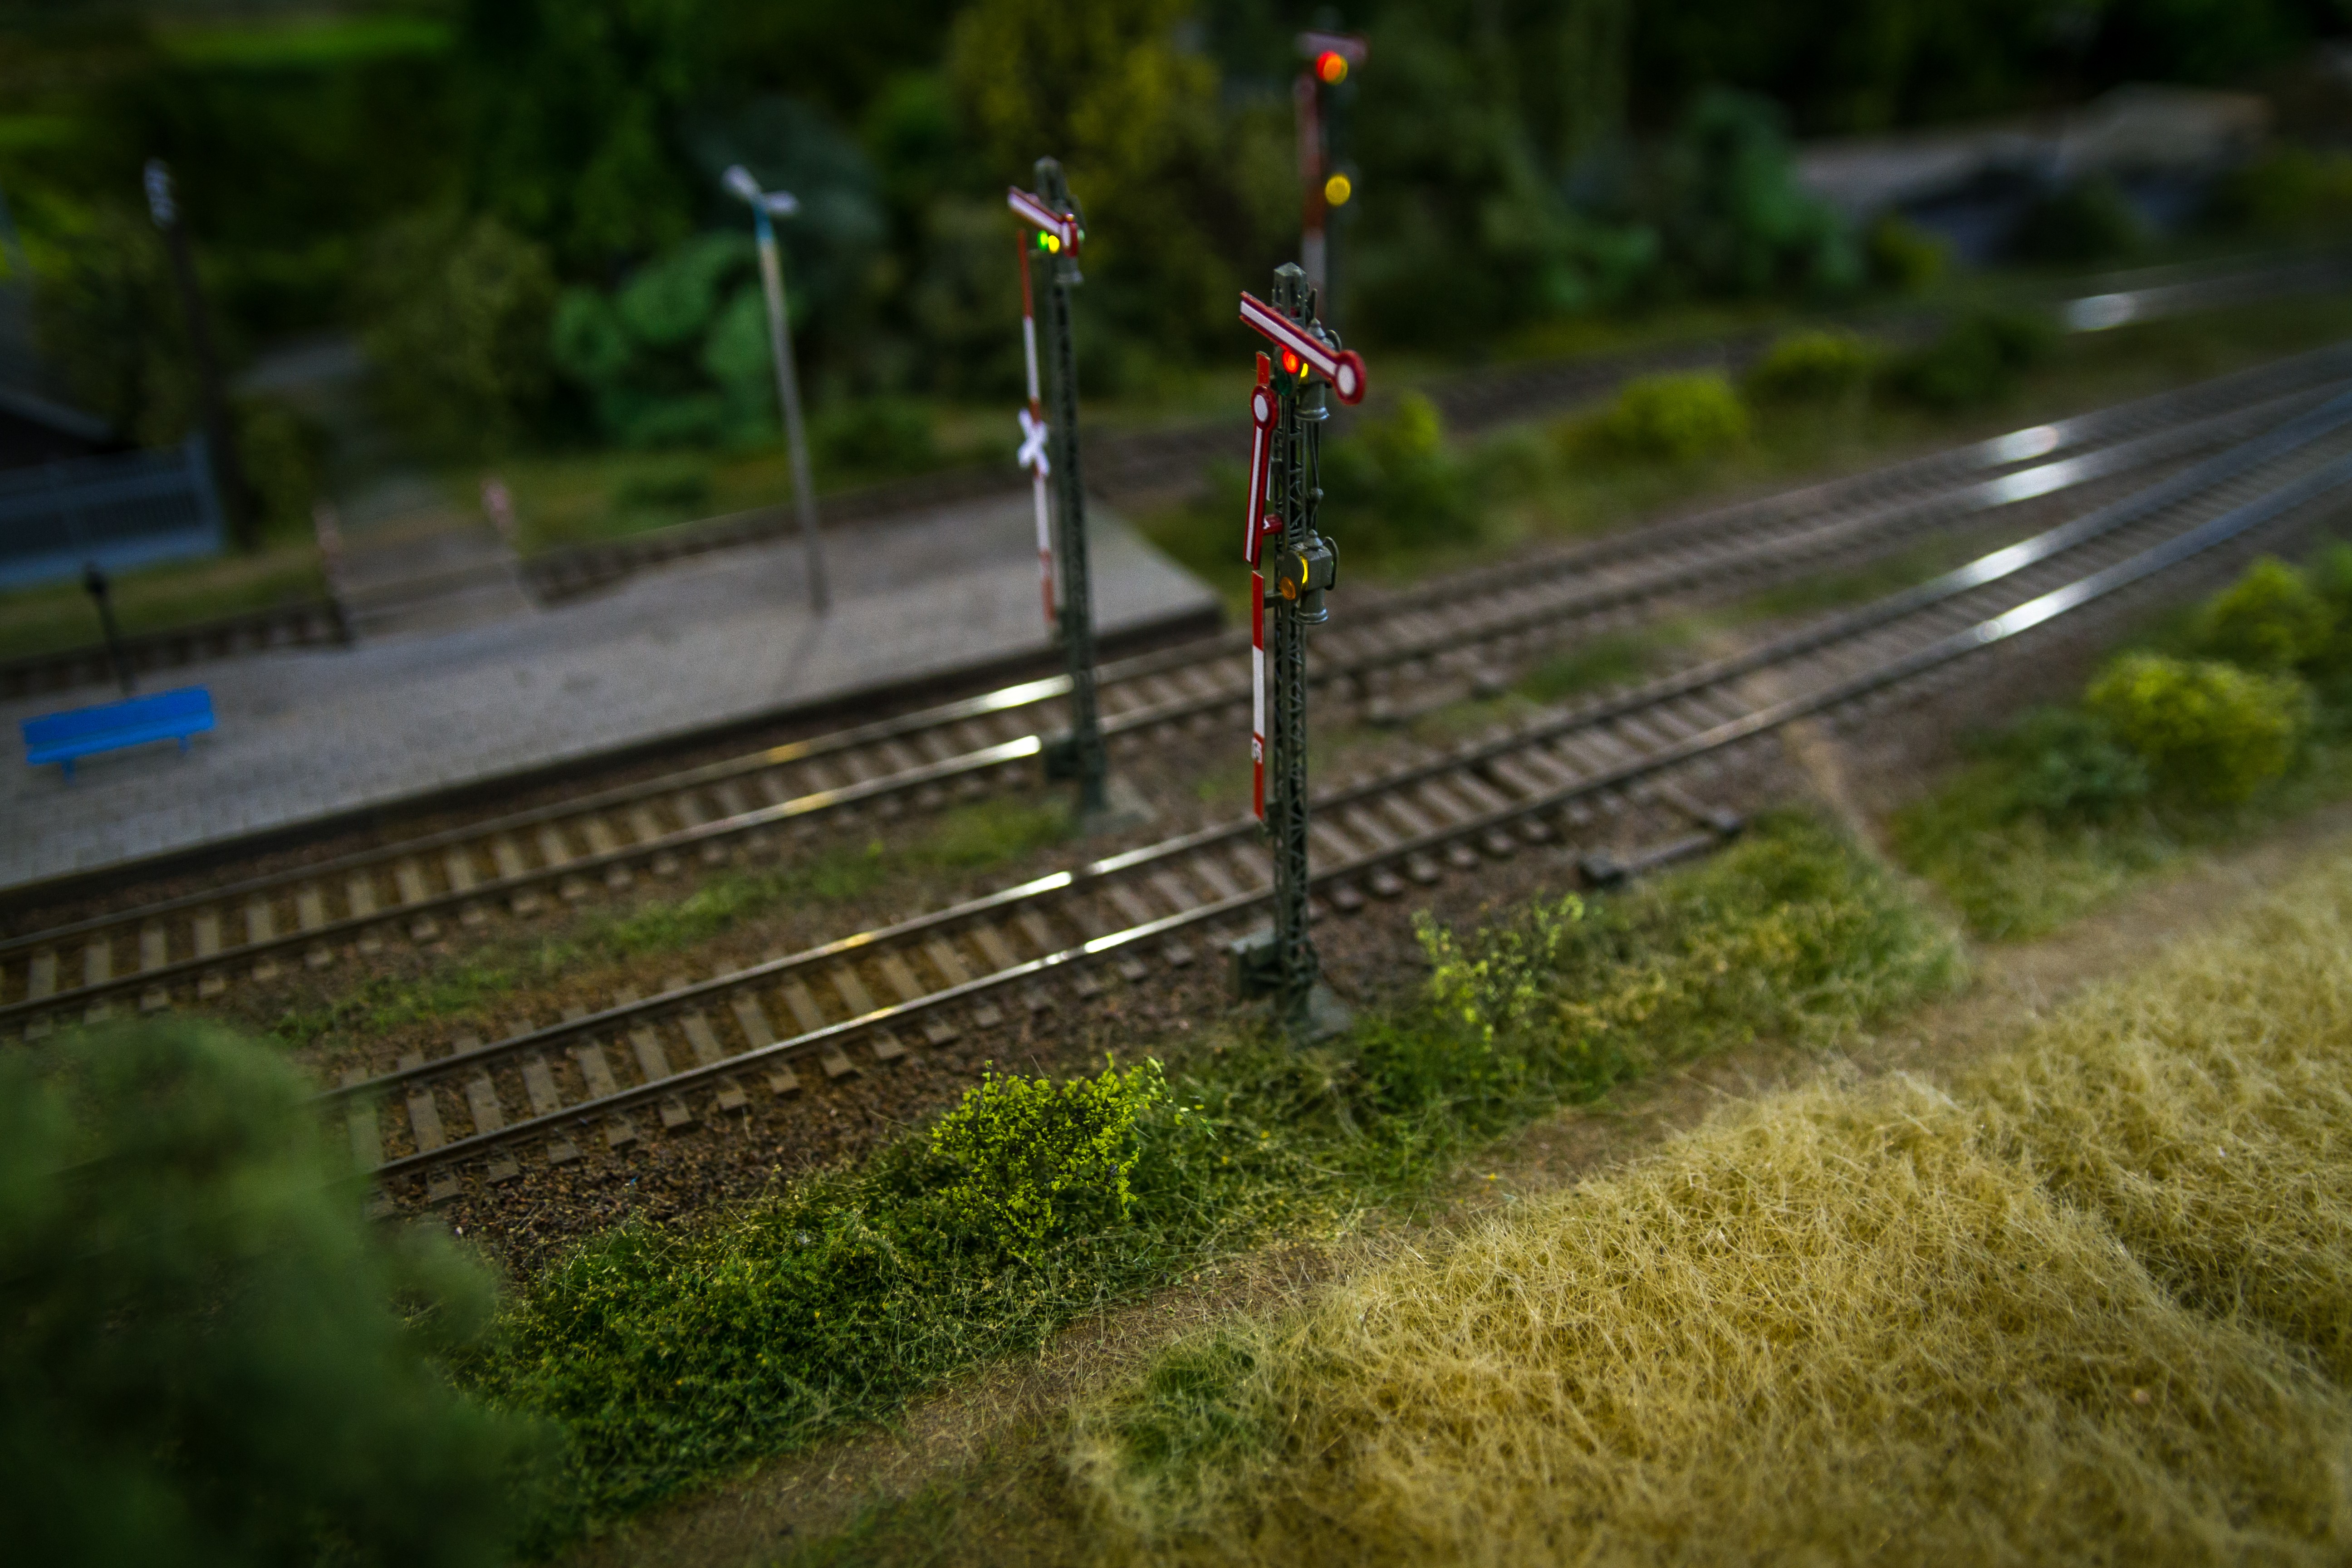
tree, grass, track, railway, railroad, lawn, flower, train, transportation, transport, green, vehicle, soil, set, miniature, tracks, exposition, toys, trains, replica, exhibition, modeling, maquette, electric, models, makieta, hobby, collectibles, semaphore, rail transport, rural area